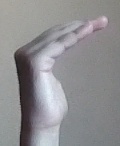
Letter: haa